Armenian Kyokushin Karate Federation

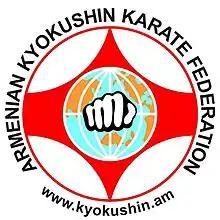
Armenian Kyokushin Karate Federation logo

The Armenian Kyokushin Karate Federation, is the regulating body of kyokushin karate in Armenia, governed by the Armenian Olympic Committee. The headquarters of the federation is located in Yerevan.